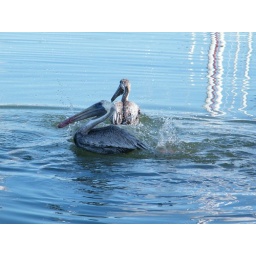
pelican with the fish ... note the drops of water in the air